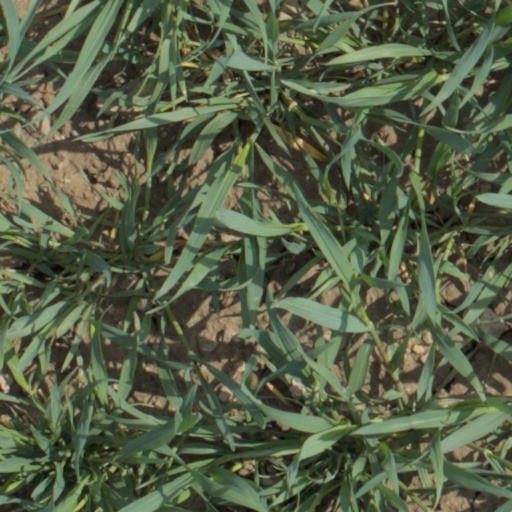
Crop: wheat